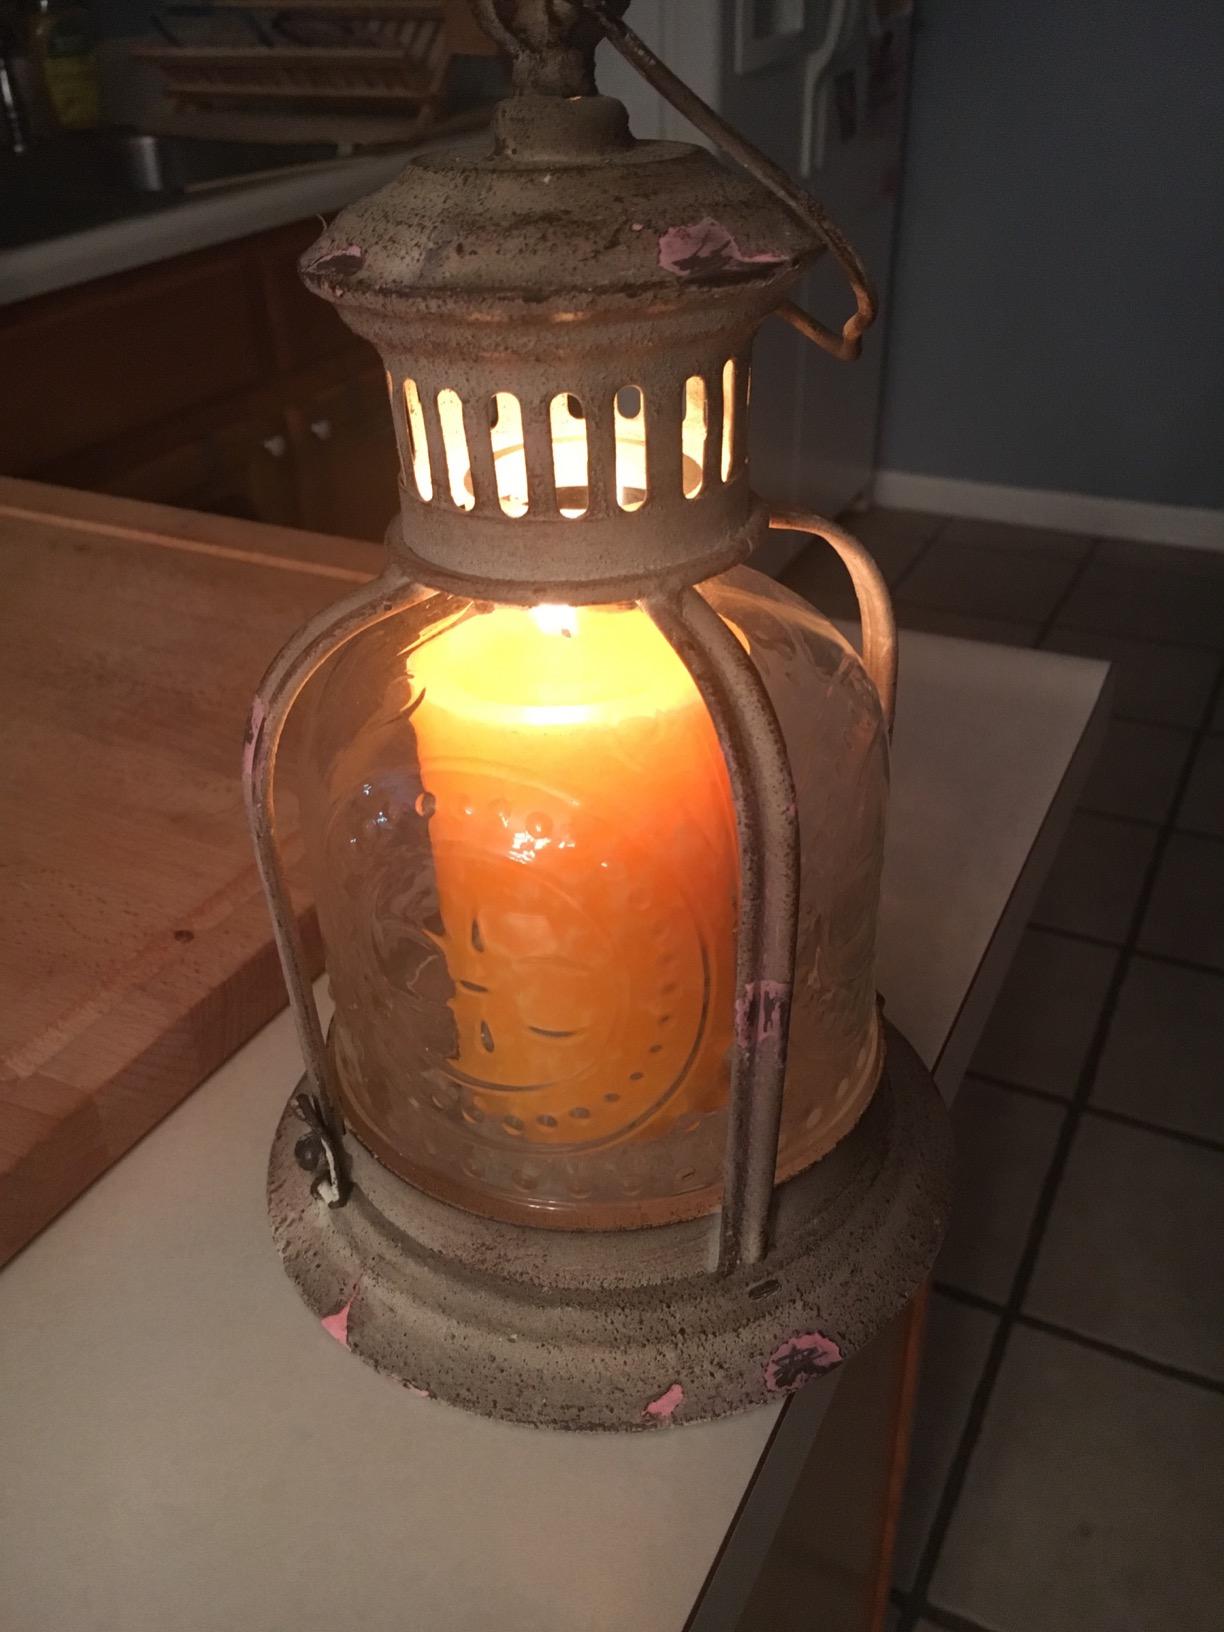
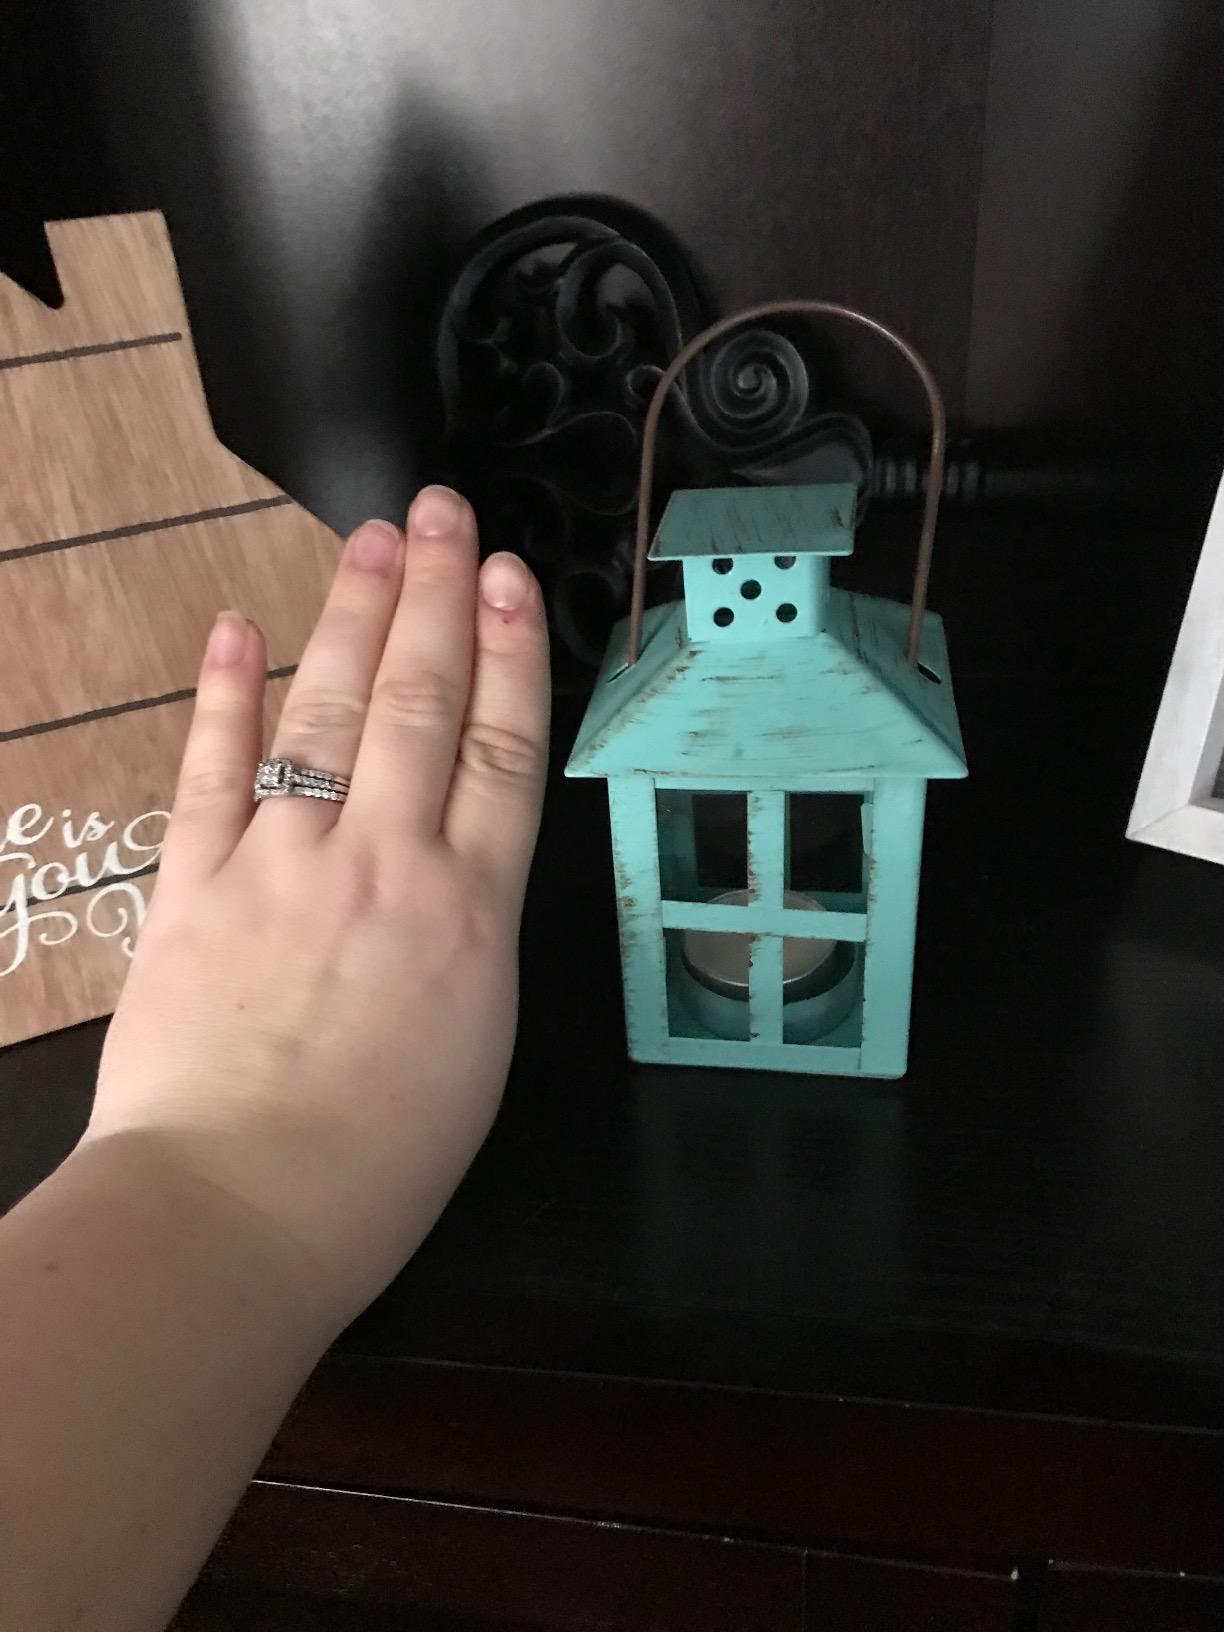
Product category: lantern
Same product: no